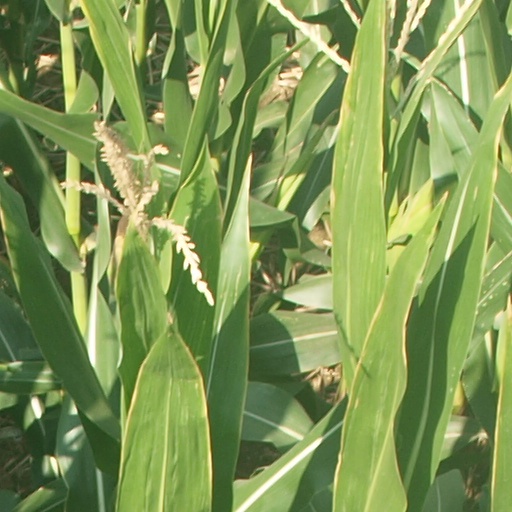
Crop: maize; corn